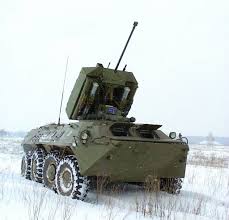
Label: BTR